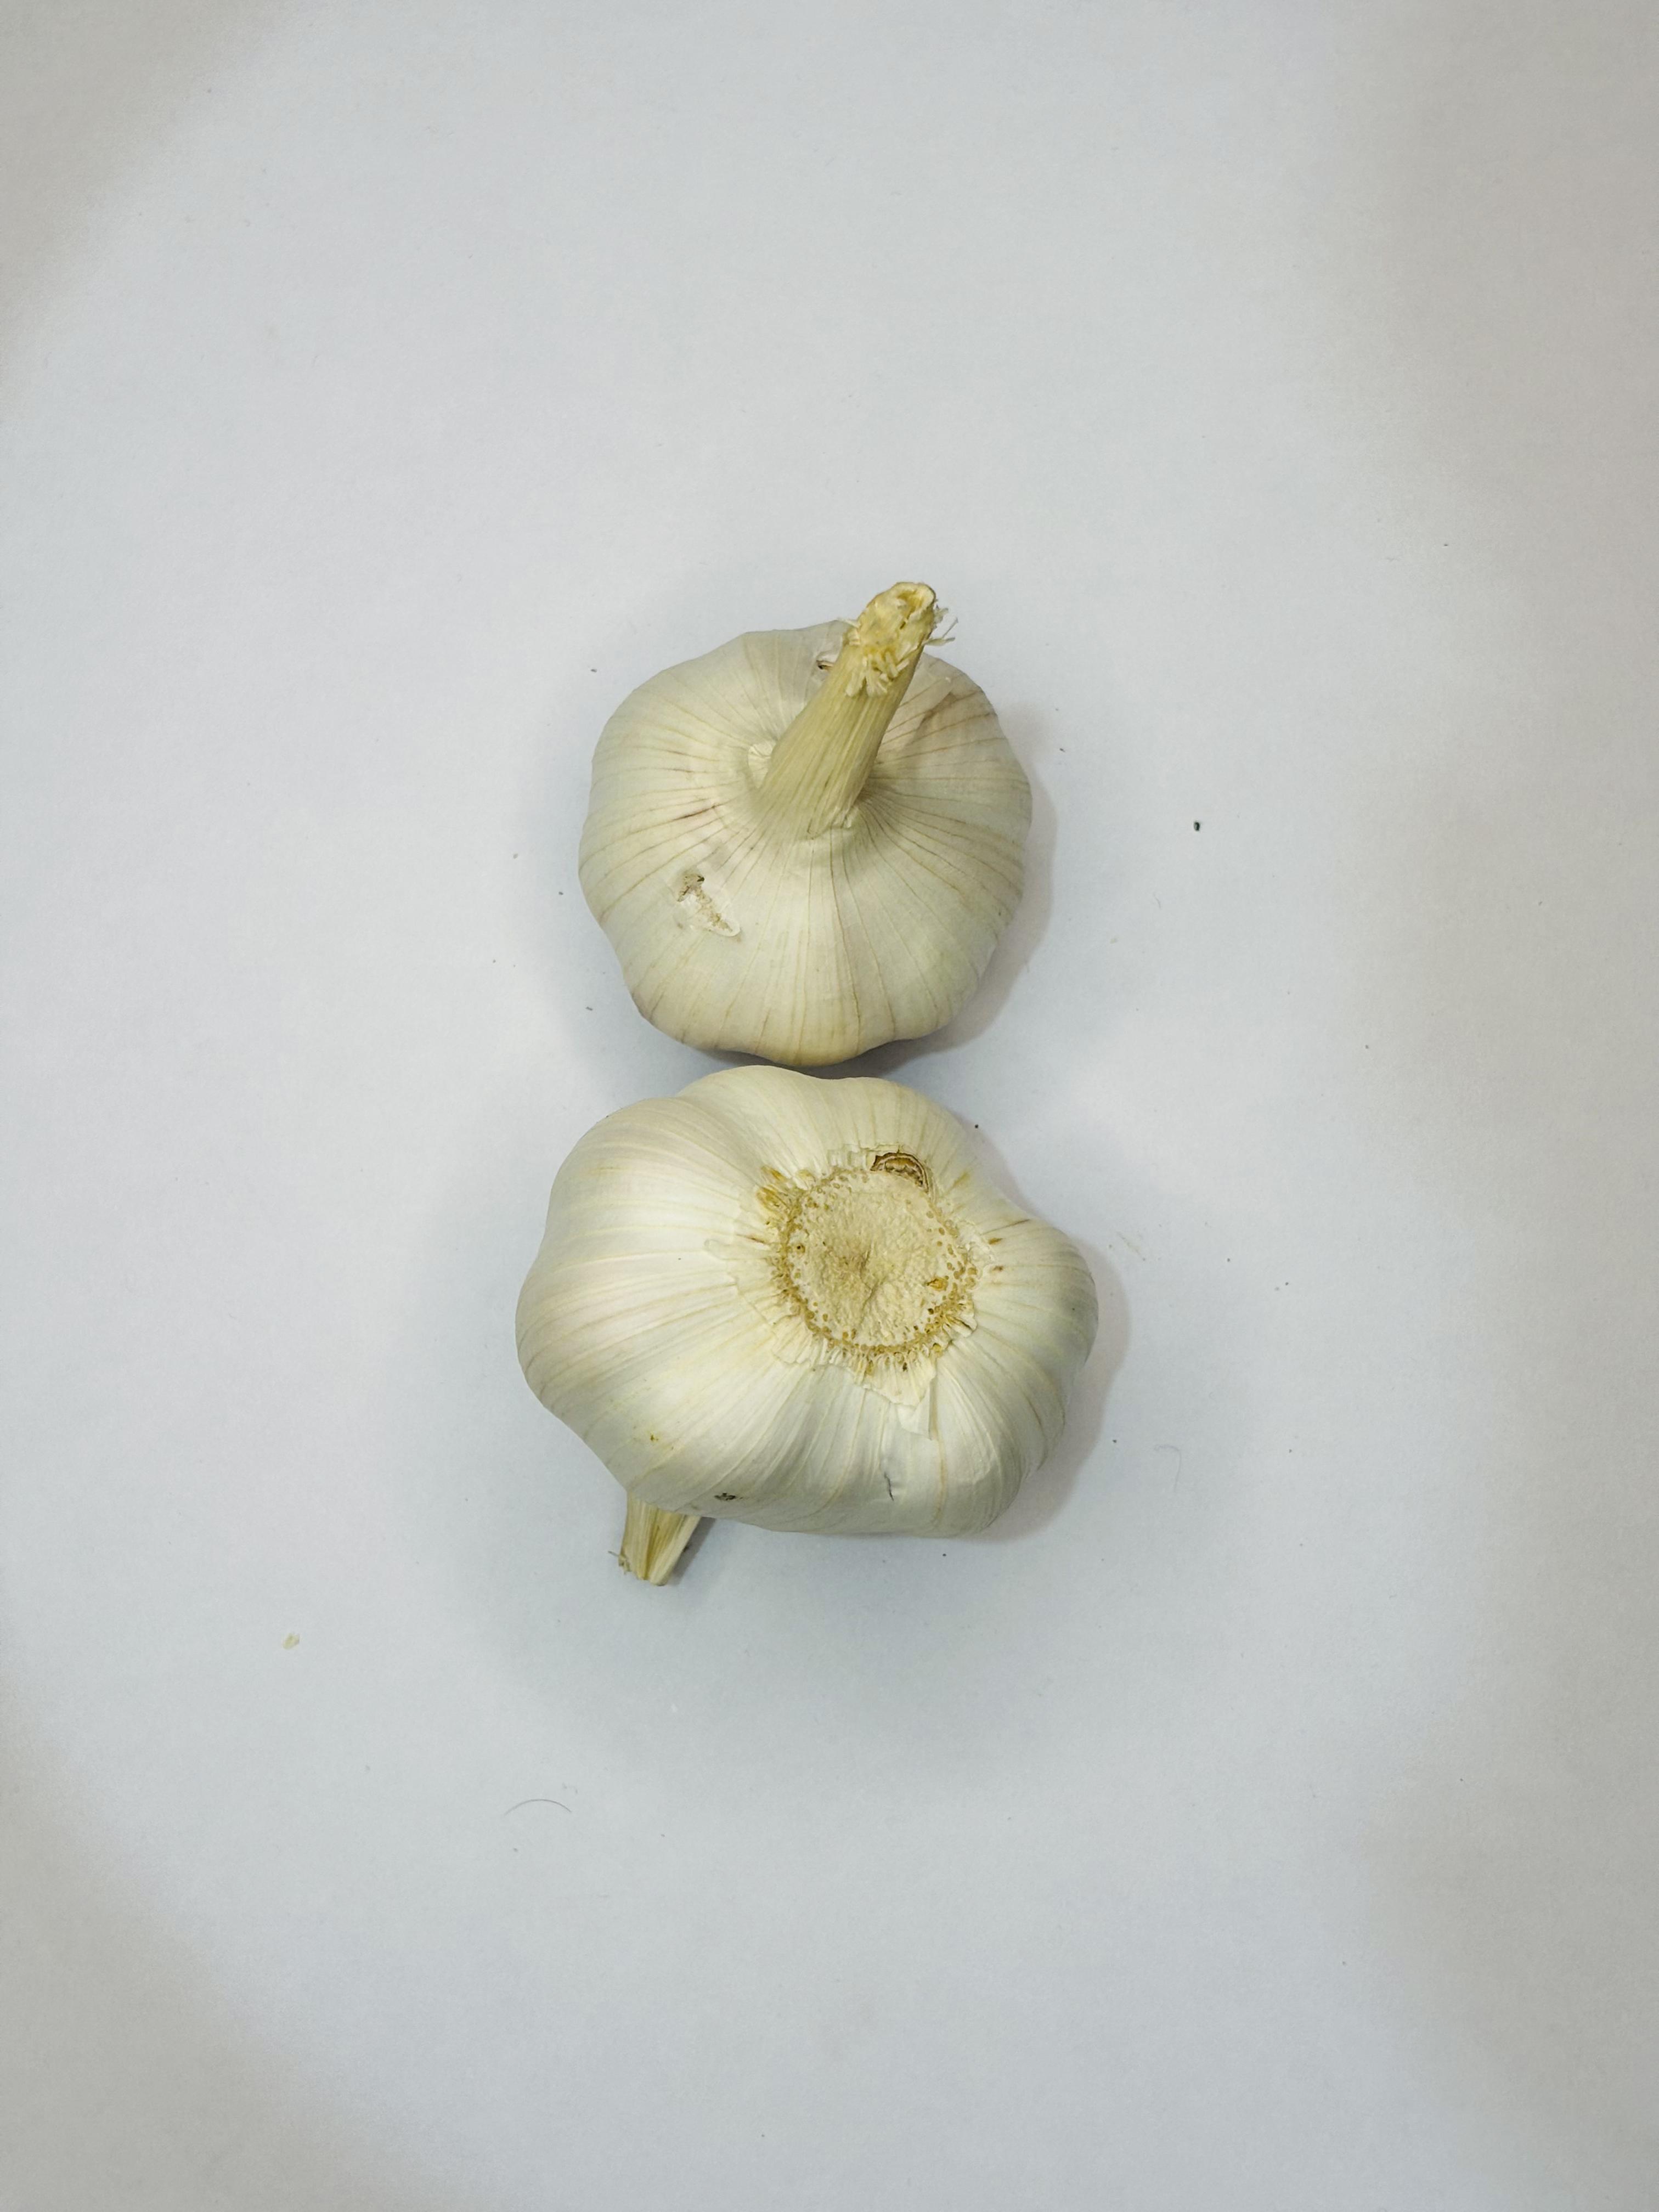
Label: Garlic